Murder of Julie Pacey

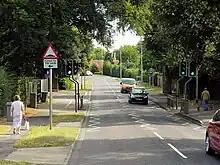
Manthorpe Road in Grantham, looking north. The turning to Longcliffe Road, where Pacey's home was 300m (330 yards) up the road, can be seen on the left. Around the time of the murder the man in blue overalls was seen around this area, and an unidentified BMW sped out of Longcliffe Road around the time of the killing and sped towards the position of the camera towards Grantham town centre.

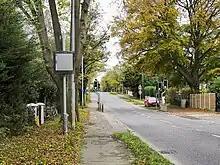
At the approximate time of the murder, there were sightings of the BMW car coming out of the turning to Longcliffe Road on the right and speeding down this road away from the scene into Grantham town centre, in the direction the camera is facing

The murder occurred on Monday 26 September, 1994. That day, Pacey had left for work at around 10 am. Her husband was out that day working on a plumbing contract on Pechiney Packaging in Springfield Road with his brother. Having returned home in the family Audi car at 2:45 pm that day, Julie left again around half an hour later to go to the shops, being seen driving the Audi in Highcliffe Road near to her home. A man in blue overalls – apparently the same that had randomly turned up at Pacey's home asking for directions three days earlier – was seen walking up the road at the same time. He walked into the road as Pacey was passing in her car, causing her to nearly hit him. After Pacey's car had passed, the man was witnessed suddenly turning round and running back towards where Pacey's car had gone.